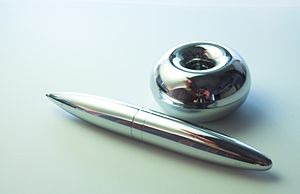
Fisher Space Pen
Fisher Space Pen
Fisher Space Pen er en amerikanskudviklet kuglepen. Det specielle ved denne kuglepen er, at den kan skrive på hovedet, under vandet og i ekstreme temperaturer.